Winnemucca Main Post Office

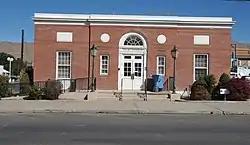
The building in June 2013

The Winnemucca Main Post Office, which is listed on the National Register of Historic Places as US Post Office—Winnemucca Main, is located at 4th and Melarkey Sts. in Winnemucca, Nevada and was built in 1921; it includes Classical Revival architecture and was listed on the National Register of Historic Places in 1990.